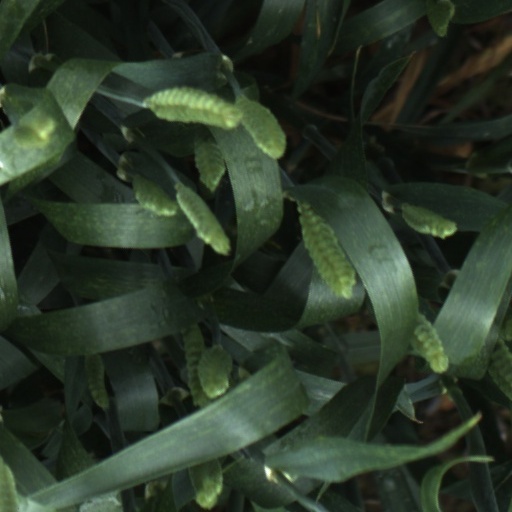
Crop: wheat